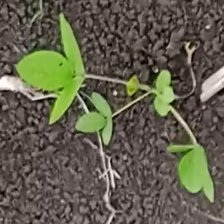
Weed species: Asian_Pigeonwings_(Clitoria Ternatea)